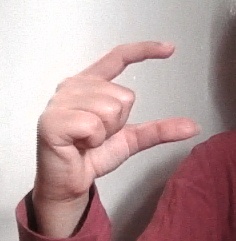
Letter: dal